Pobres habrá siempre

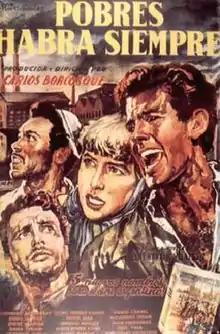

Pobres habrá siempre is a 1958 Argentine film directed by Carlos F. Borcosque.